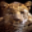
Label: leopard